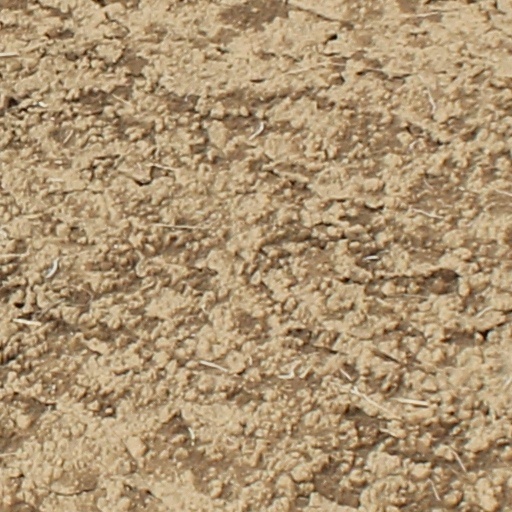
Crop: wheat